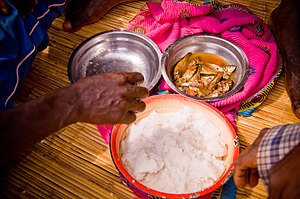
Ugali
Ugali (den hvide masse i skålen) med usipa (små fisk)
Ugali er en afrikansk ret, der fremstilles af majsmel. Majsmelet koges i vand til en grød- eller dej-lignende konsistens. Det er den mest almindeligt forekommende basisfødevare indeholdende kulhydrater i de lokale køkkener i områderne omkring Afrikas Store Søer og i det sydlige Afrika.